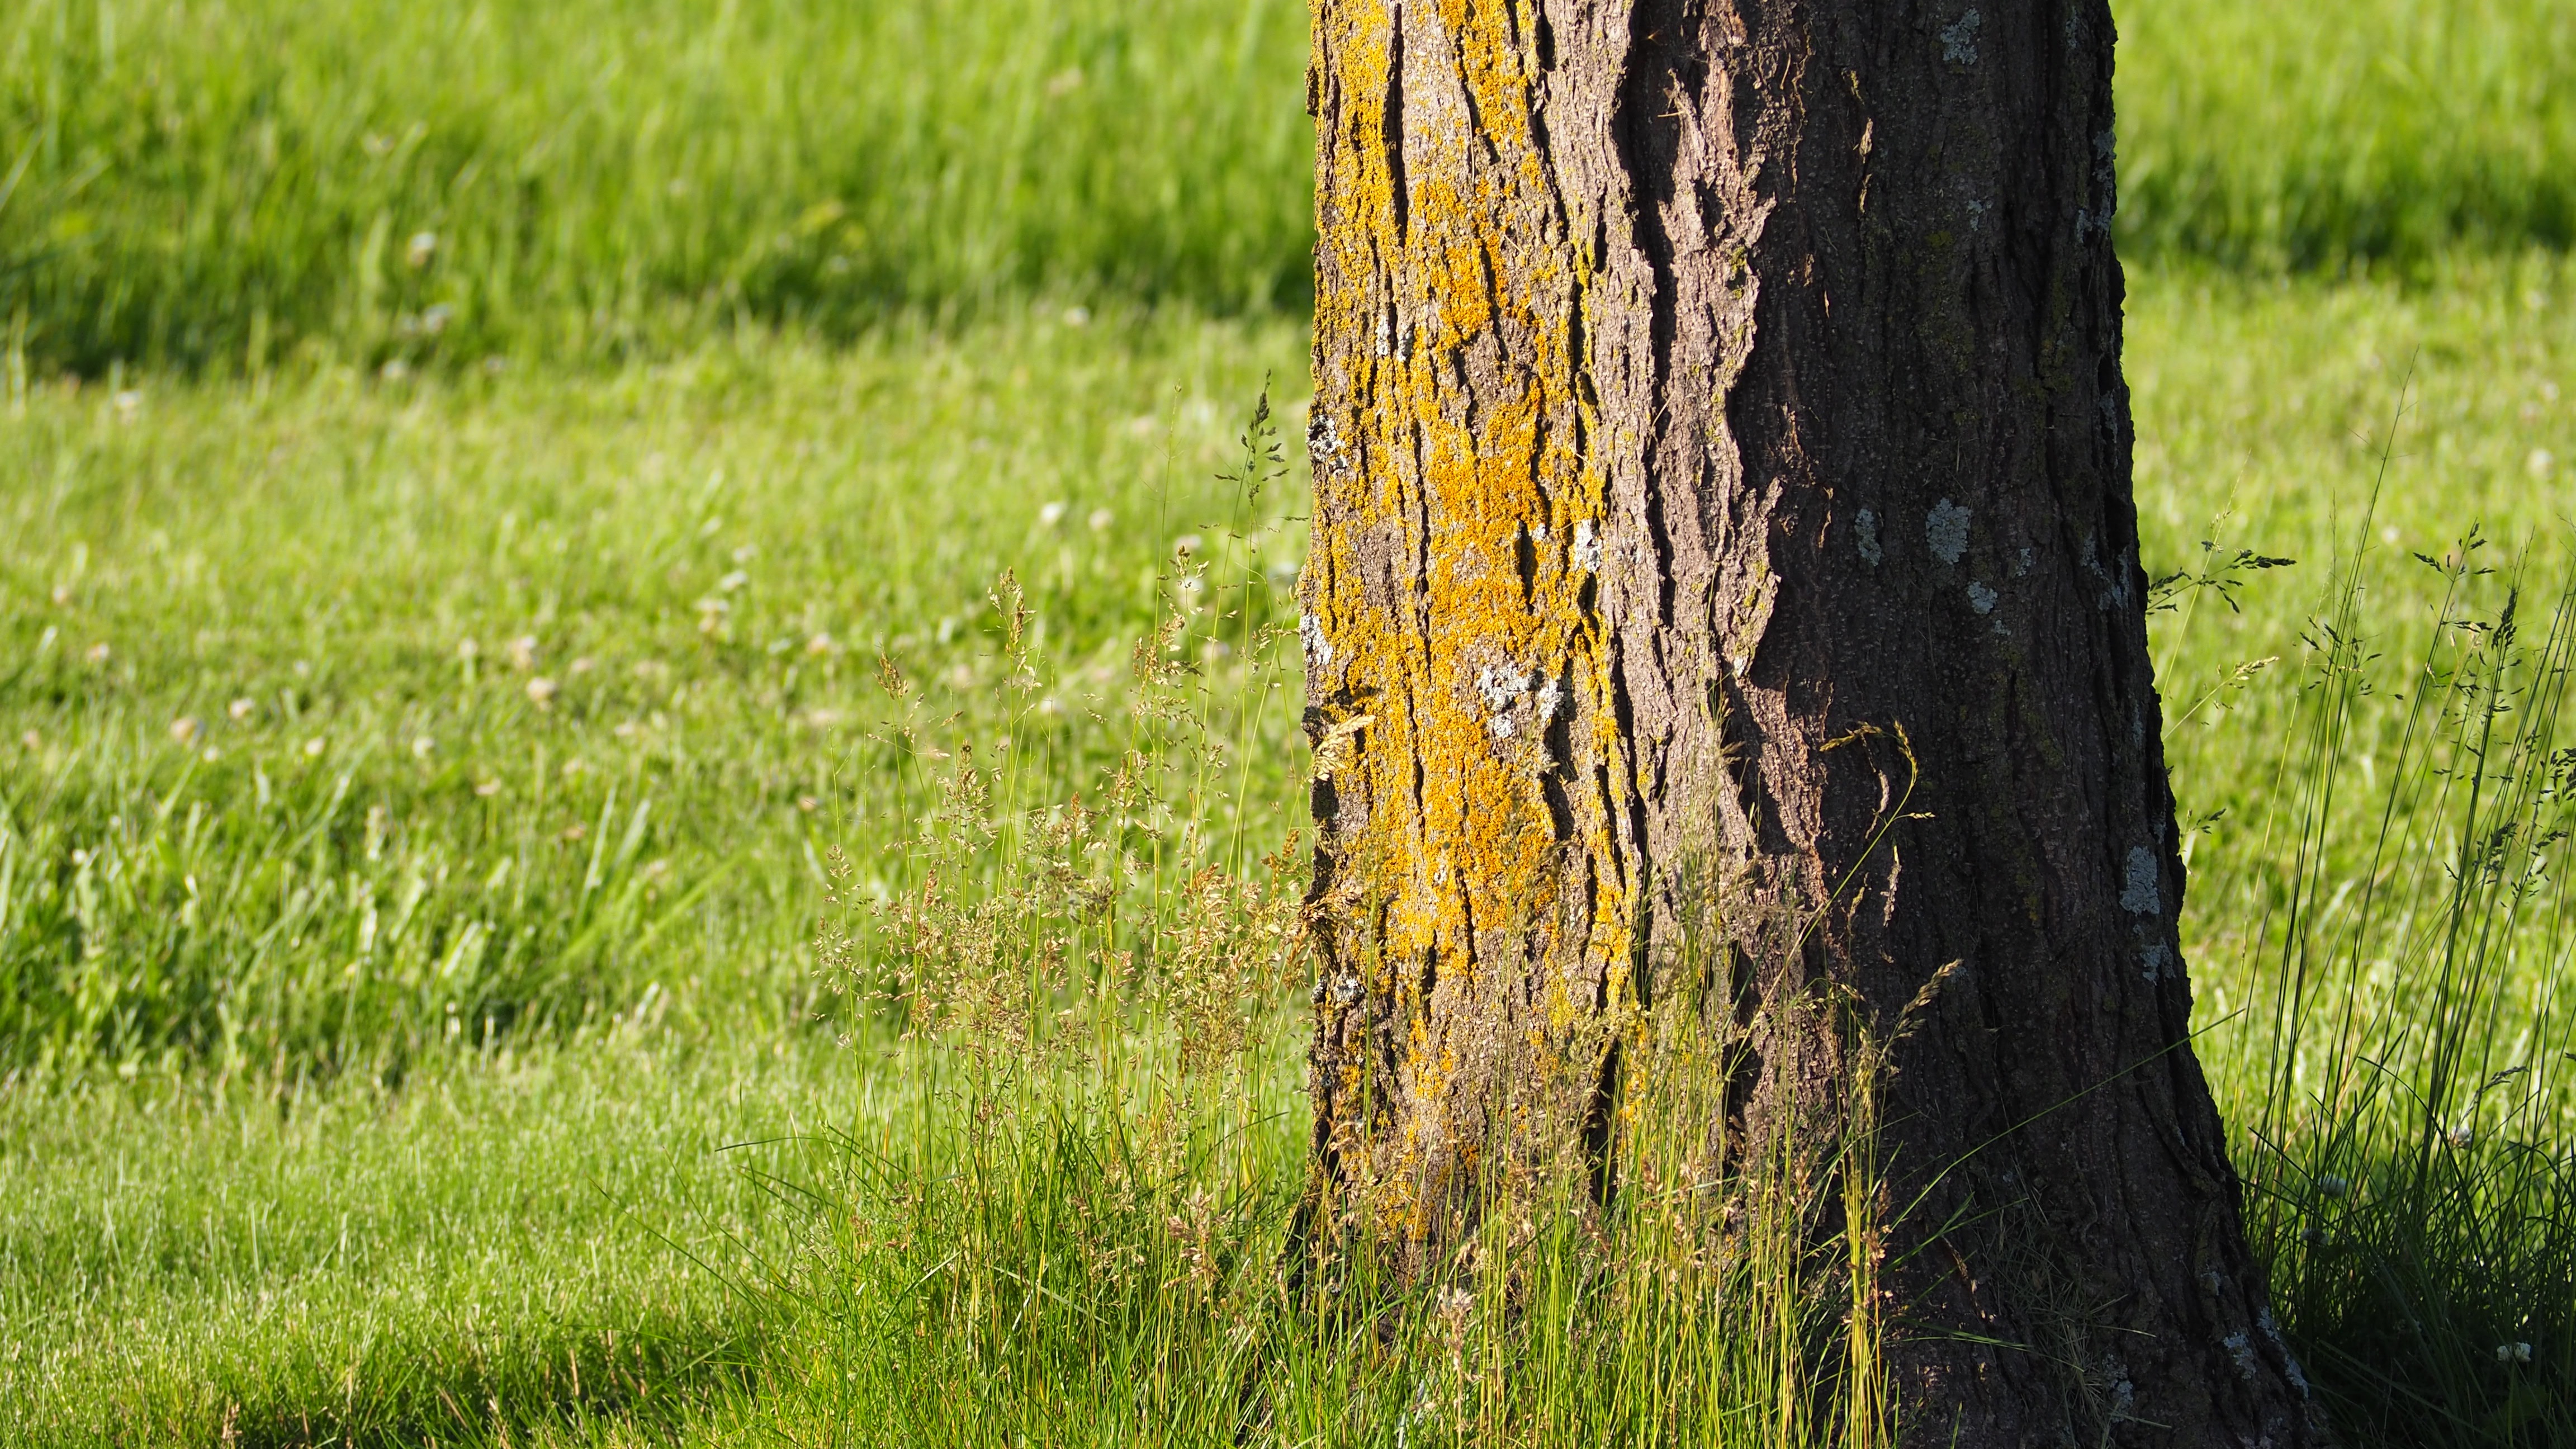
tree, nature, forest, grass, branch, plant, field, lawn, meadow, prairie, sunlight, leaf, flower, trunk, bark, daytime, spring, green, pasture, natural, autumn, park, soil, agriculture, tree trunk, sunny, grassland, woodland, habitat, tree bark, ecosystem, rural area, flowering plant, yellow tree trunk, natural environment, grass family, plant stem, woody plant, land plant